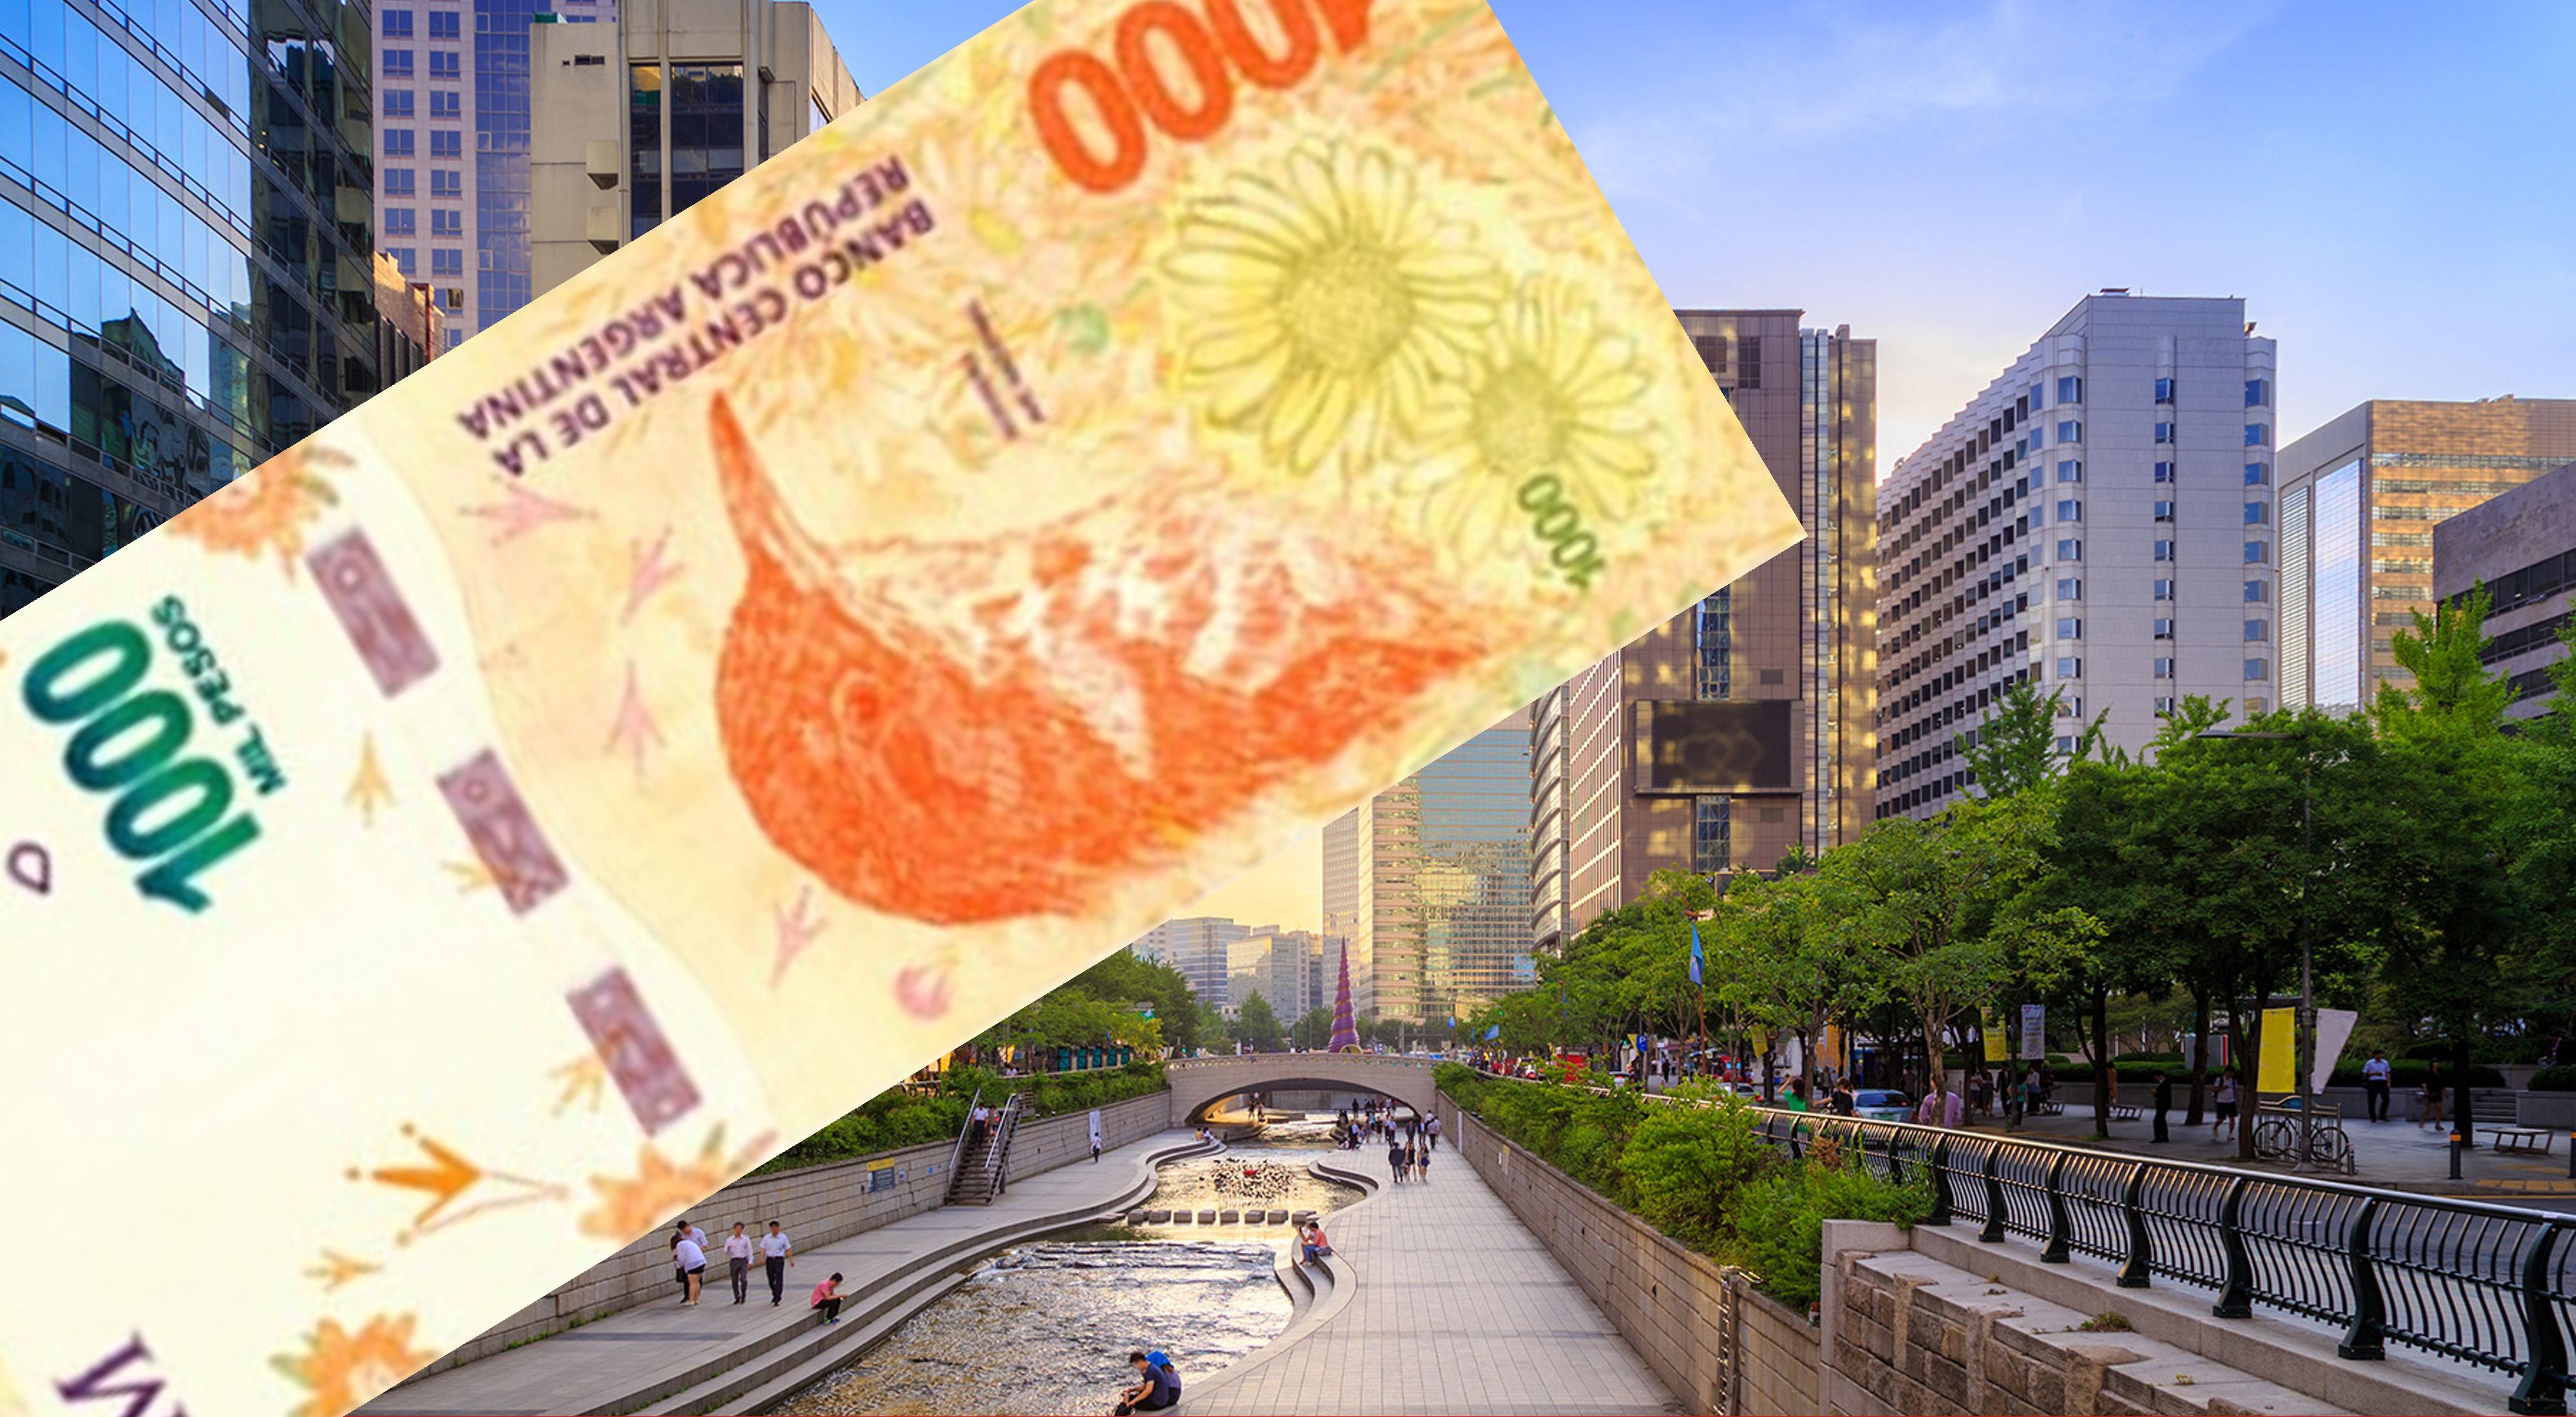
Denominación: 1000